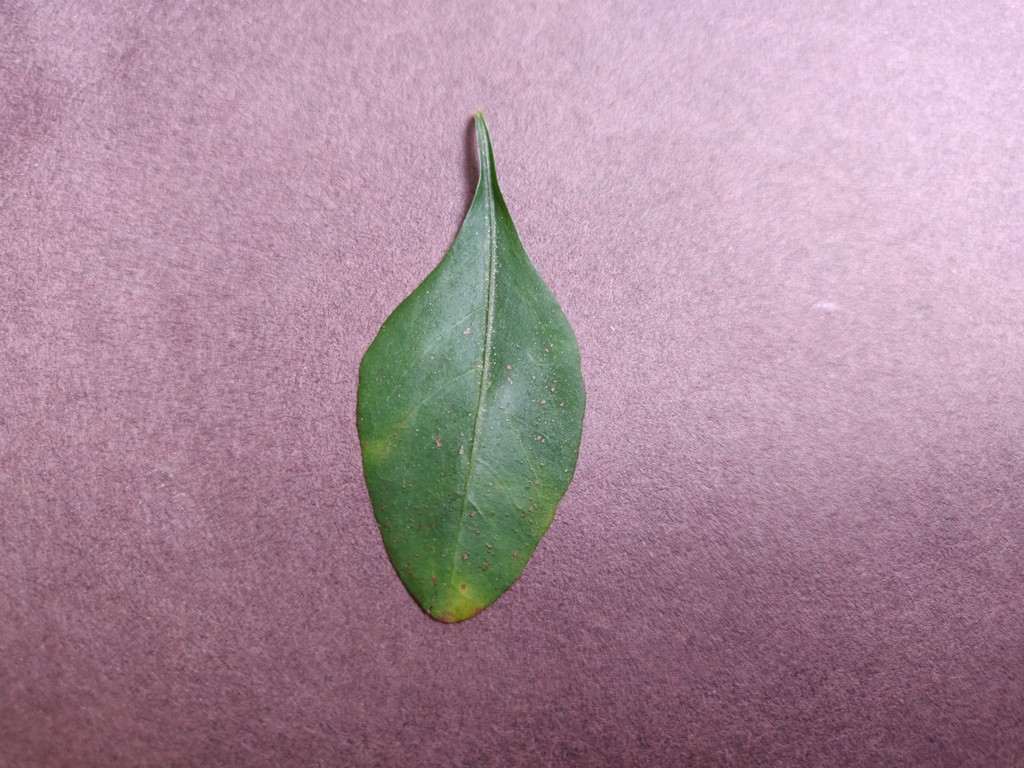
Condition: Unhealthy
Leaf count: single
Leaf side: front